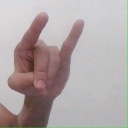
अक्षर: च